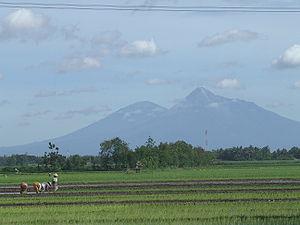
Java central, en indonésien Jawa Tengah, est une province d'Indonésie. Elle est bordée à l'ouest par la province de Java occidental, au nord par la mer de Java, à l'est par la province de Java oriental et au sud par le territoire spécial de Yogyakarta et l'océan Indien. Sa capitale est Semarang.
Le Merapi, en indonésien et en javanais Gunung Merapi, est un volcan d'Indonésie situé sur l'île de Java, au nord de la ville de Yogyakarta. Il s'élève de près de 2 900 mètres au-dessus des forêts et des champs. Avec 49 éruptions explosives entre 1548 et 2010, il est considéré comme le volcan le plus actif et le plus dangereux d'Indonésie, produisant de périodiques nuées ardentes. Ses éruptions sont habituellement espacées de 4 ou 5 ans, mais de plus importantes peuvent avoir lieu tous les siècles, comme la dernière survenue en octobre-novembre 2010.